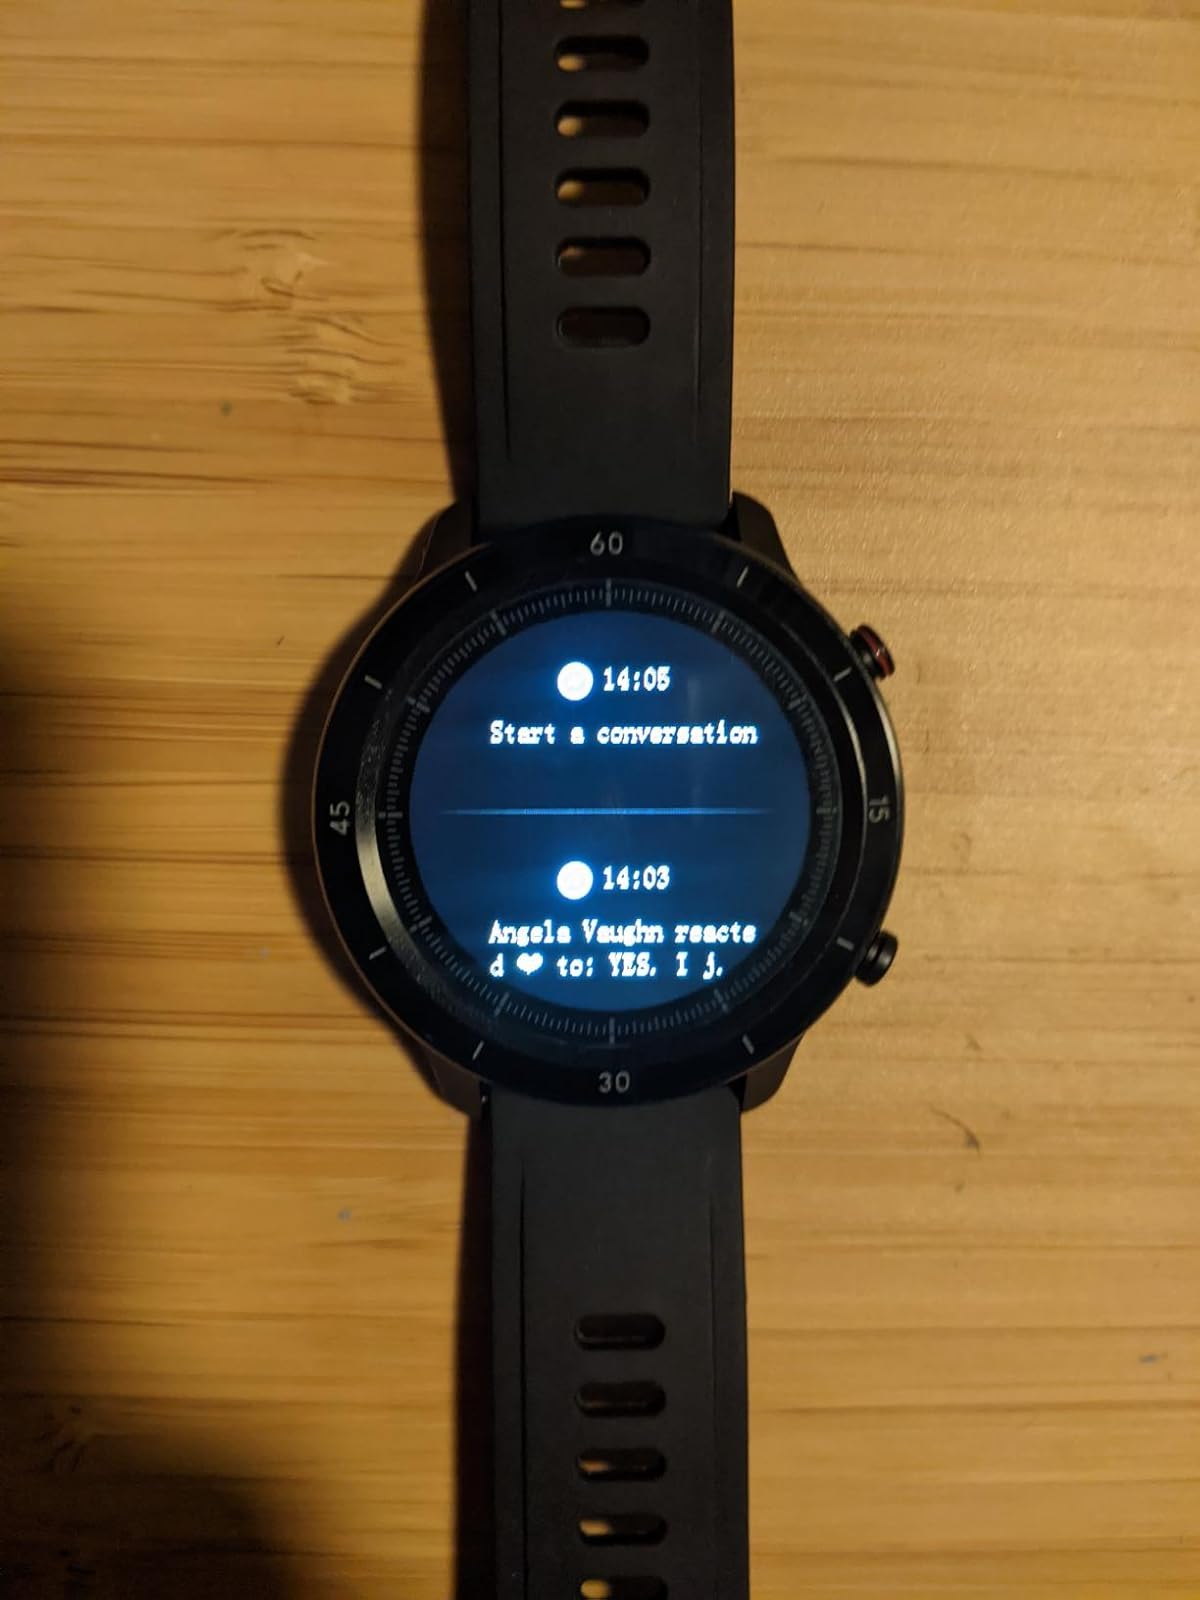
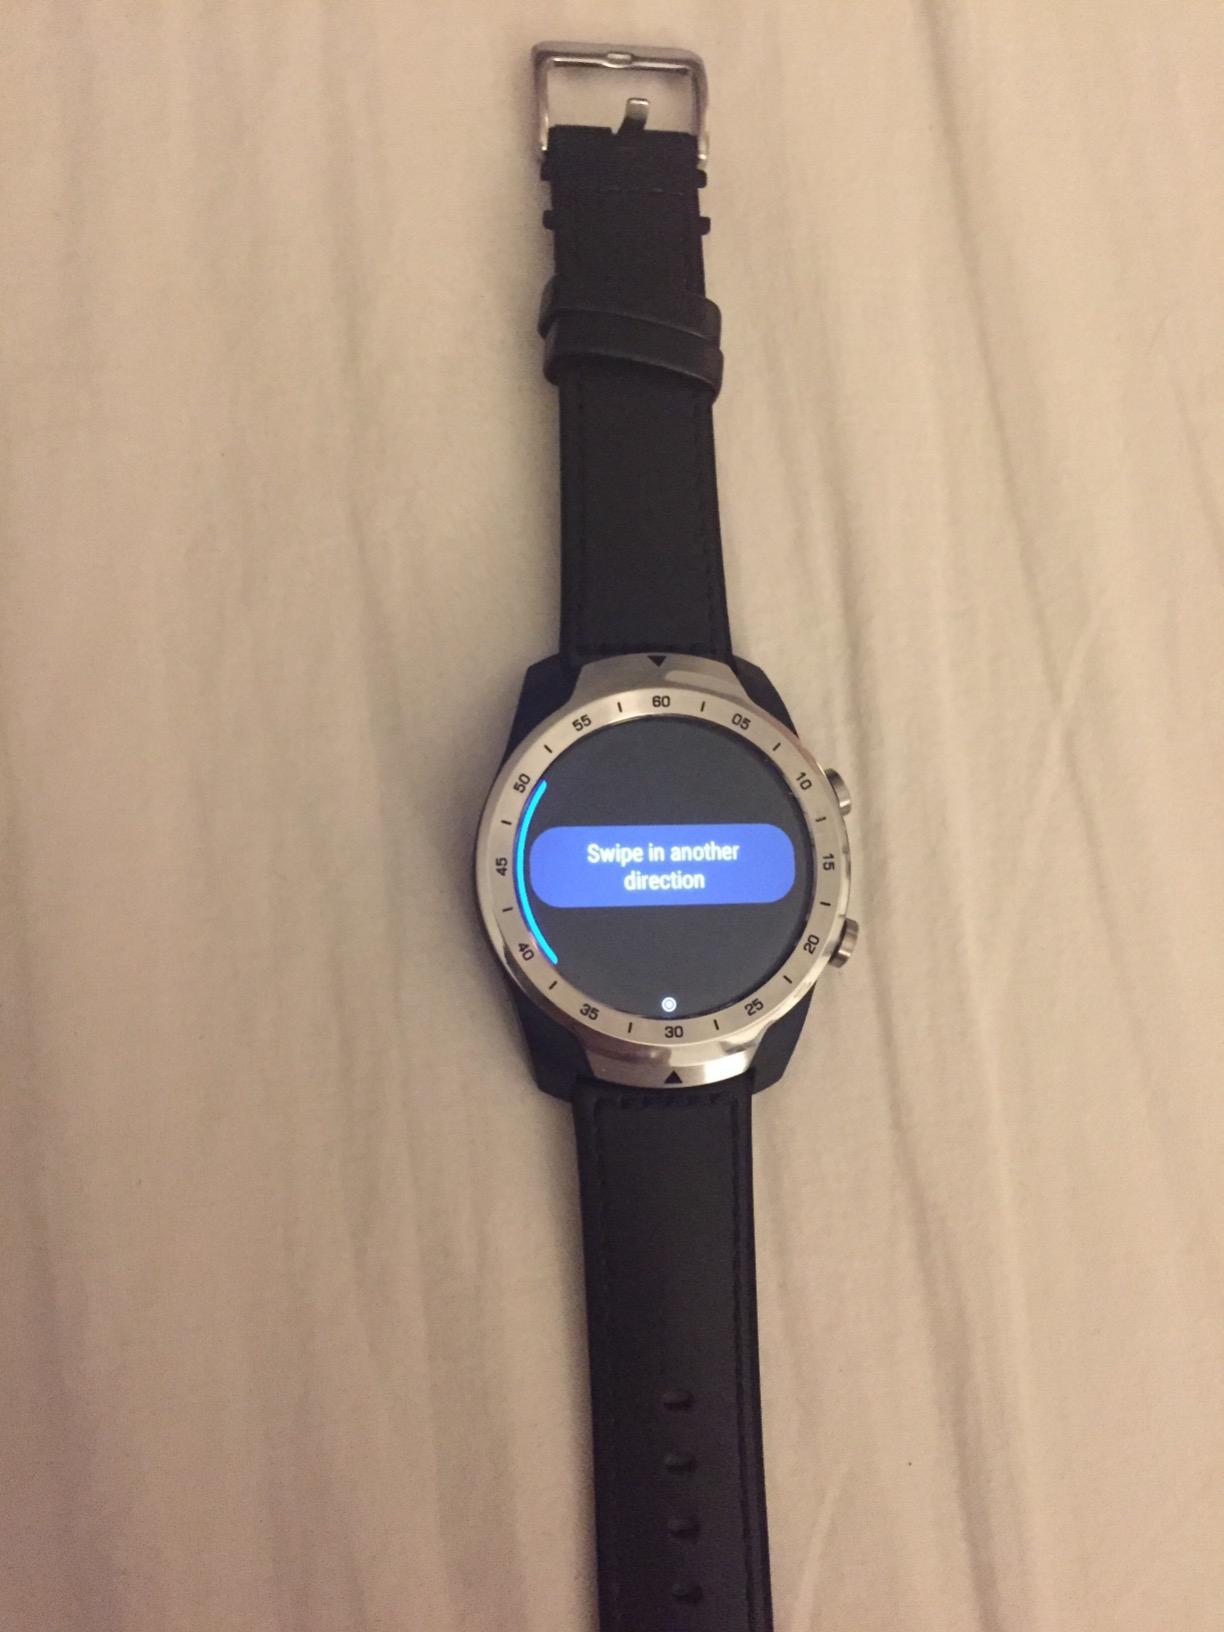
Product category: smartwatch
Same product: no